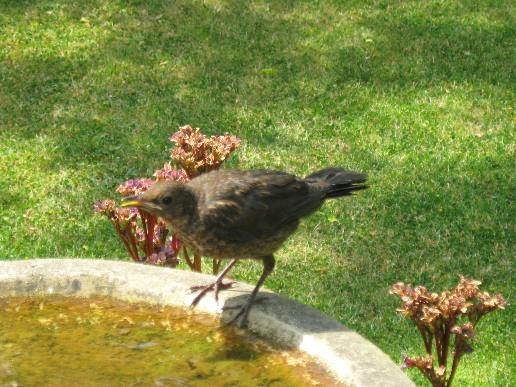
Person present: No